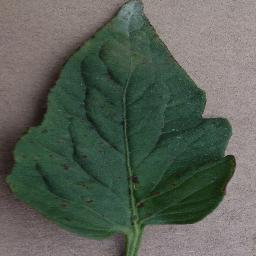
Label: Tomato___Bacterial_spot